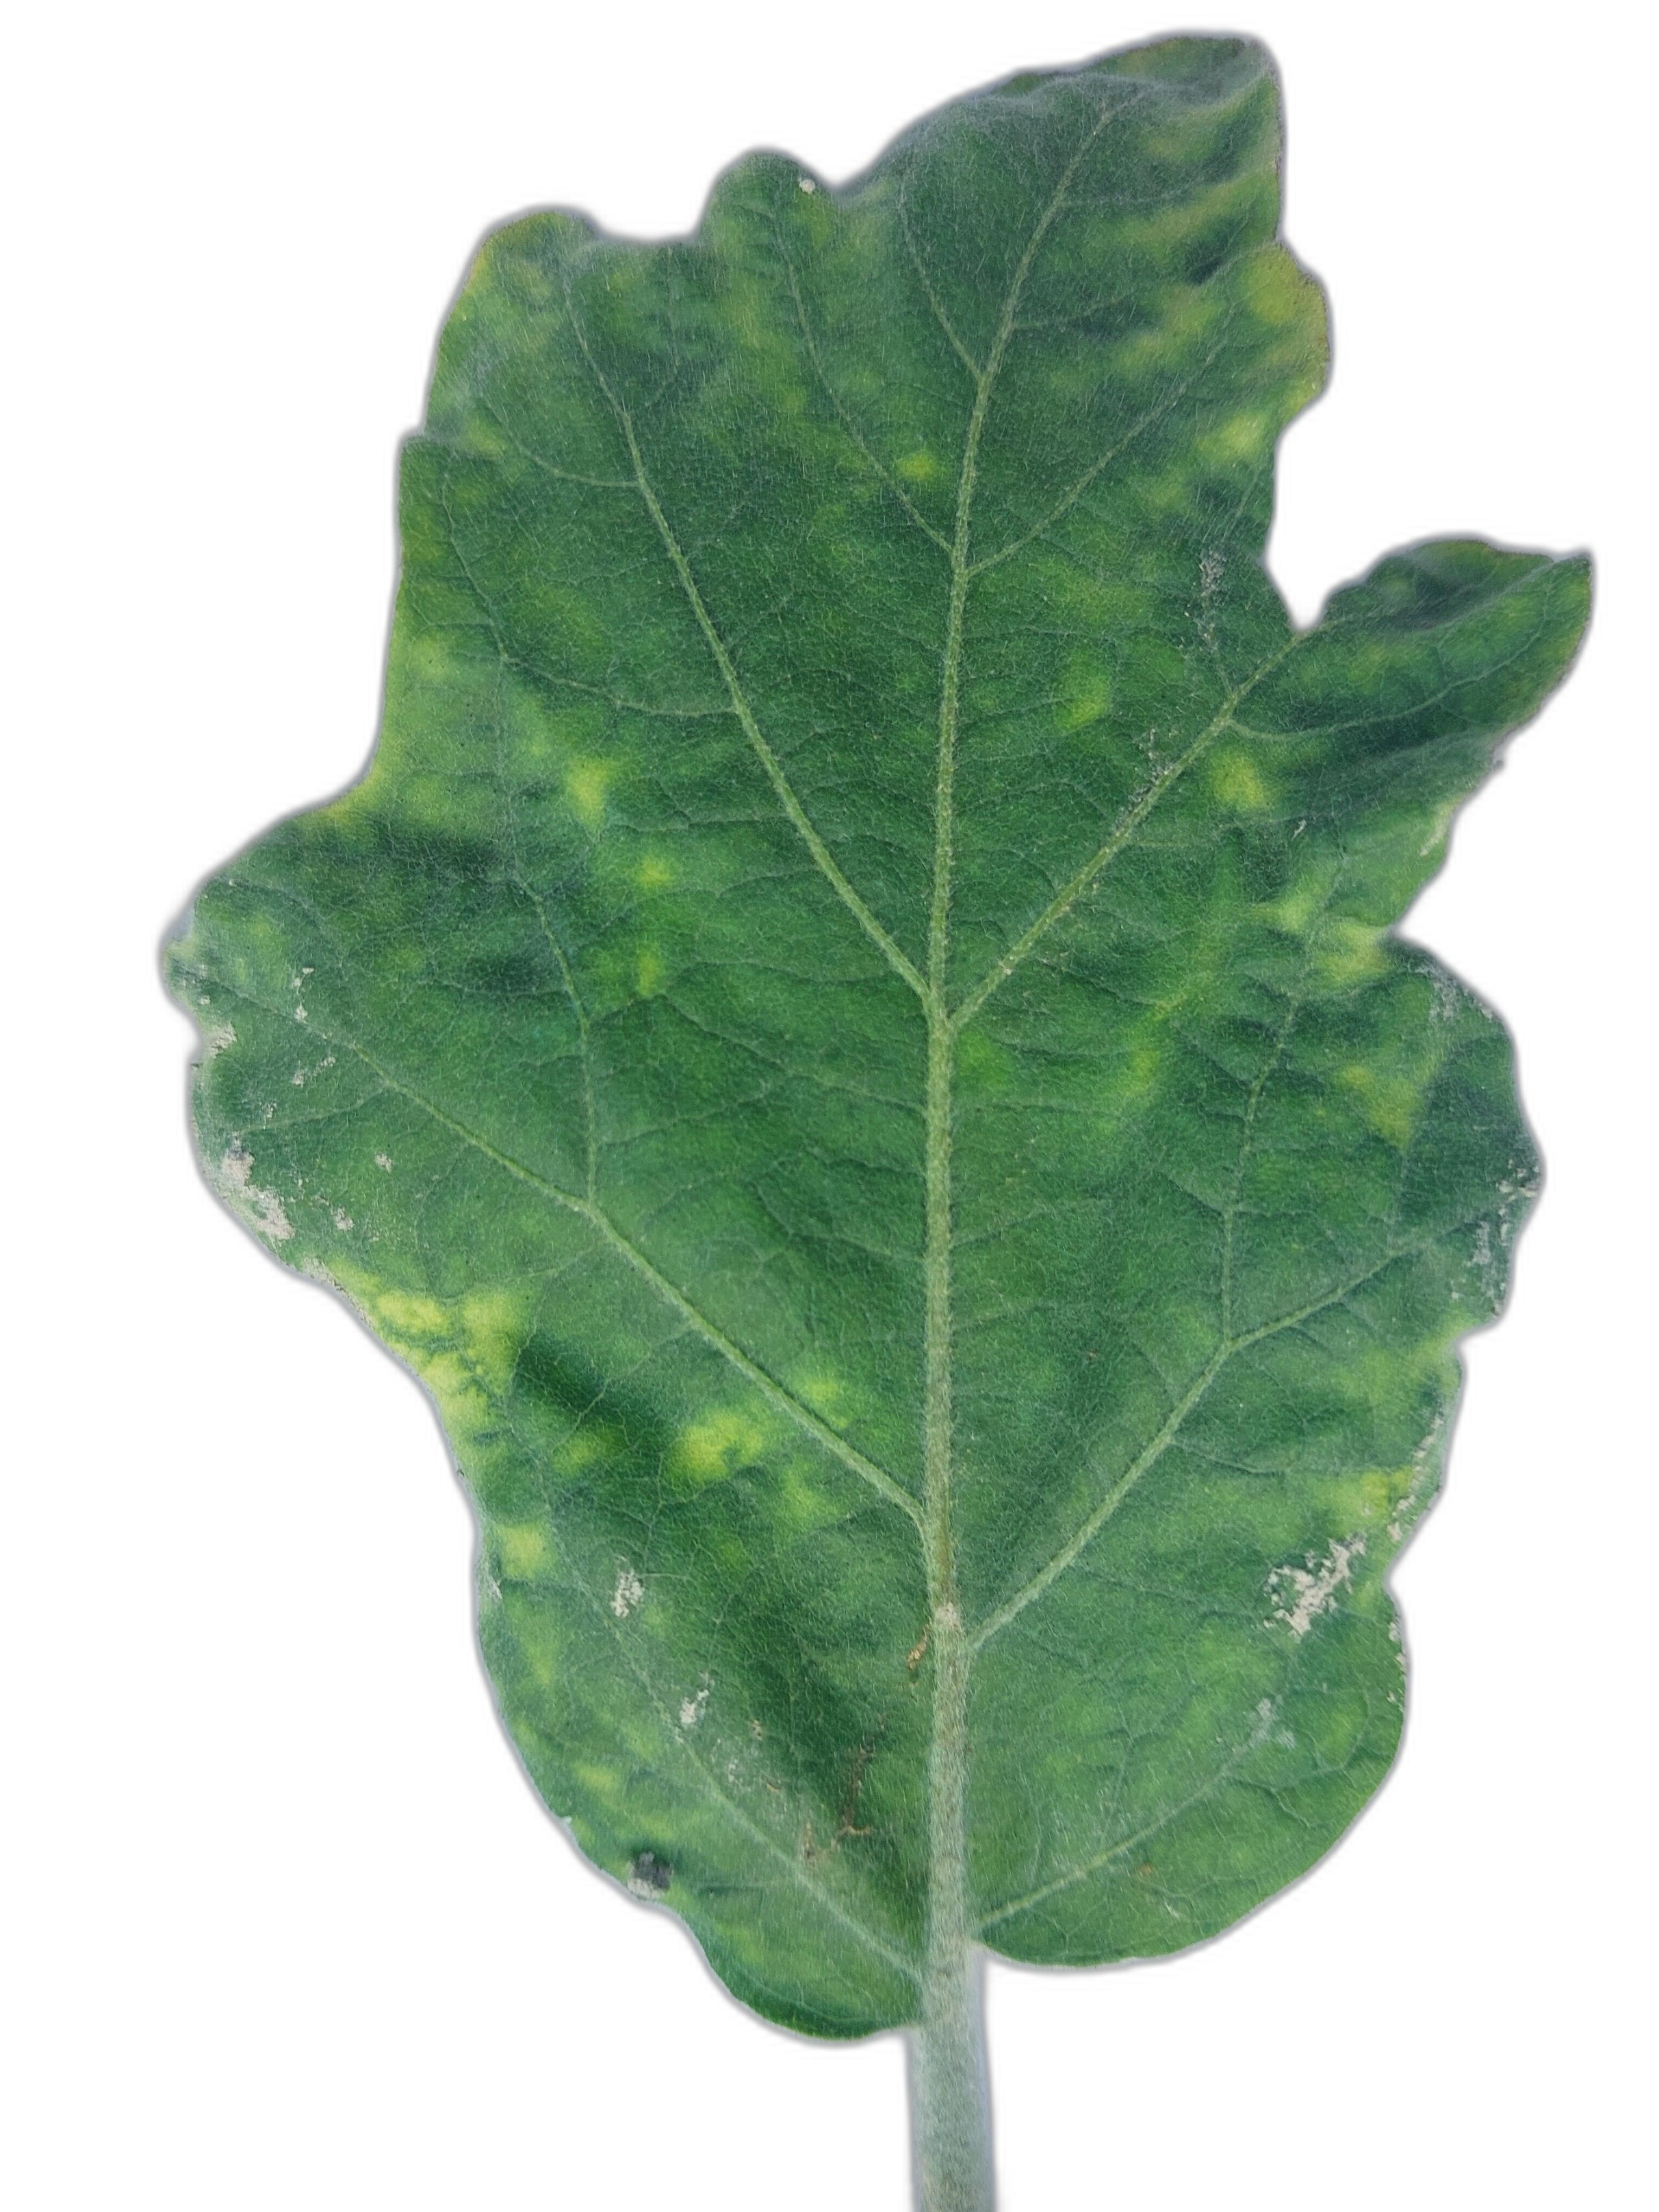
Label: Mosaic Virus Disease